Odyssey series

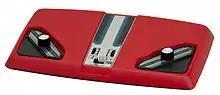
Magnavox Odyssey 2000

The Magnavox Odyssey 2000 (model number: BH7510) dedicated console was released in 1977. The Odyssey 2000 was basically an updated version of the Odyssey 300. Like the 300, the Odyssey 2000 uses the AY-3-8500 single-chip design (which is also used in the Odyssey 3000). The Odyssey 2000 is set up for two players and uses a single rotating knob for each player's game control instead of the three knobs used by earlier Magnavox dedicated video game consoles. In addition to the Tennis, Hockey, and Squash ("Smash") game variations, the Odyssey 2000 adds the Practice variation of one-player squash. Points scored during gameplay are shown at the top of the screen when each player scores and the winner is the first player to gain 15 points. Like earlier Odyssey models, the Odyssey 2000 is powered by either six "C" batteries or an optional AC adapter. The Odyssey 2000 has a built in speaker inside of it.